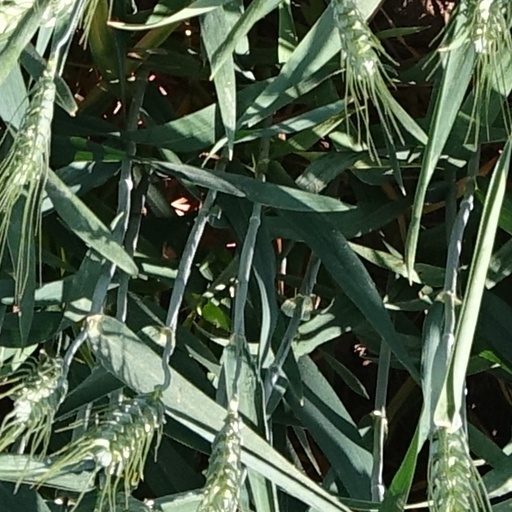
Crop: wheat